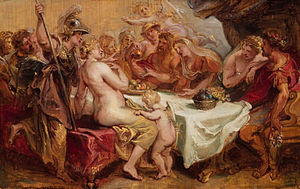
Thetis
Peleus' og Thetis' bryllup, maleri af Rubens.
Thetis er en havgudinde i græsk mytologi. Som datter af Nereus er hun en af de 50 nereider. Zeus kræver, at Thetis gifter sig med den dødelige Peleus, fordi Zeus har fået spået, at Thetis' søn vil styrte Zeus fra magten. Zeus tror, at hvis sønnen er halvt dødelig, kan han vel ikke besejre Zeus. Hun bliver mor til den store græske helt Achilleus, som hun dypper i floden Styx for at gøre ham udødelig, og som hun fik smedenes gud Hefaistos til at fremstille våben til. Achilleus bliver dræbt i krigen mod Troja, da han bliver skudt i akillessenen, som ikke blev dyppet i Styx.